Penguin Problems

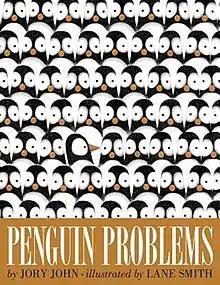

Penguin Problems is a 2016 Children's picture book by Jory John and illustrated by Lane Smith. It is about a penguin that complains about his situation. They would later follow that up with "Giraffe Problems" (2018) and "Cat Problems" (2021).